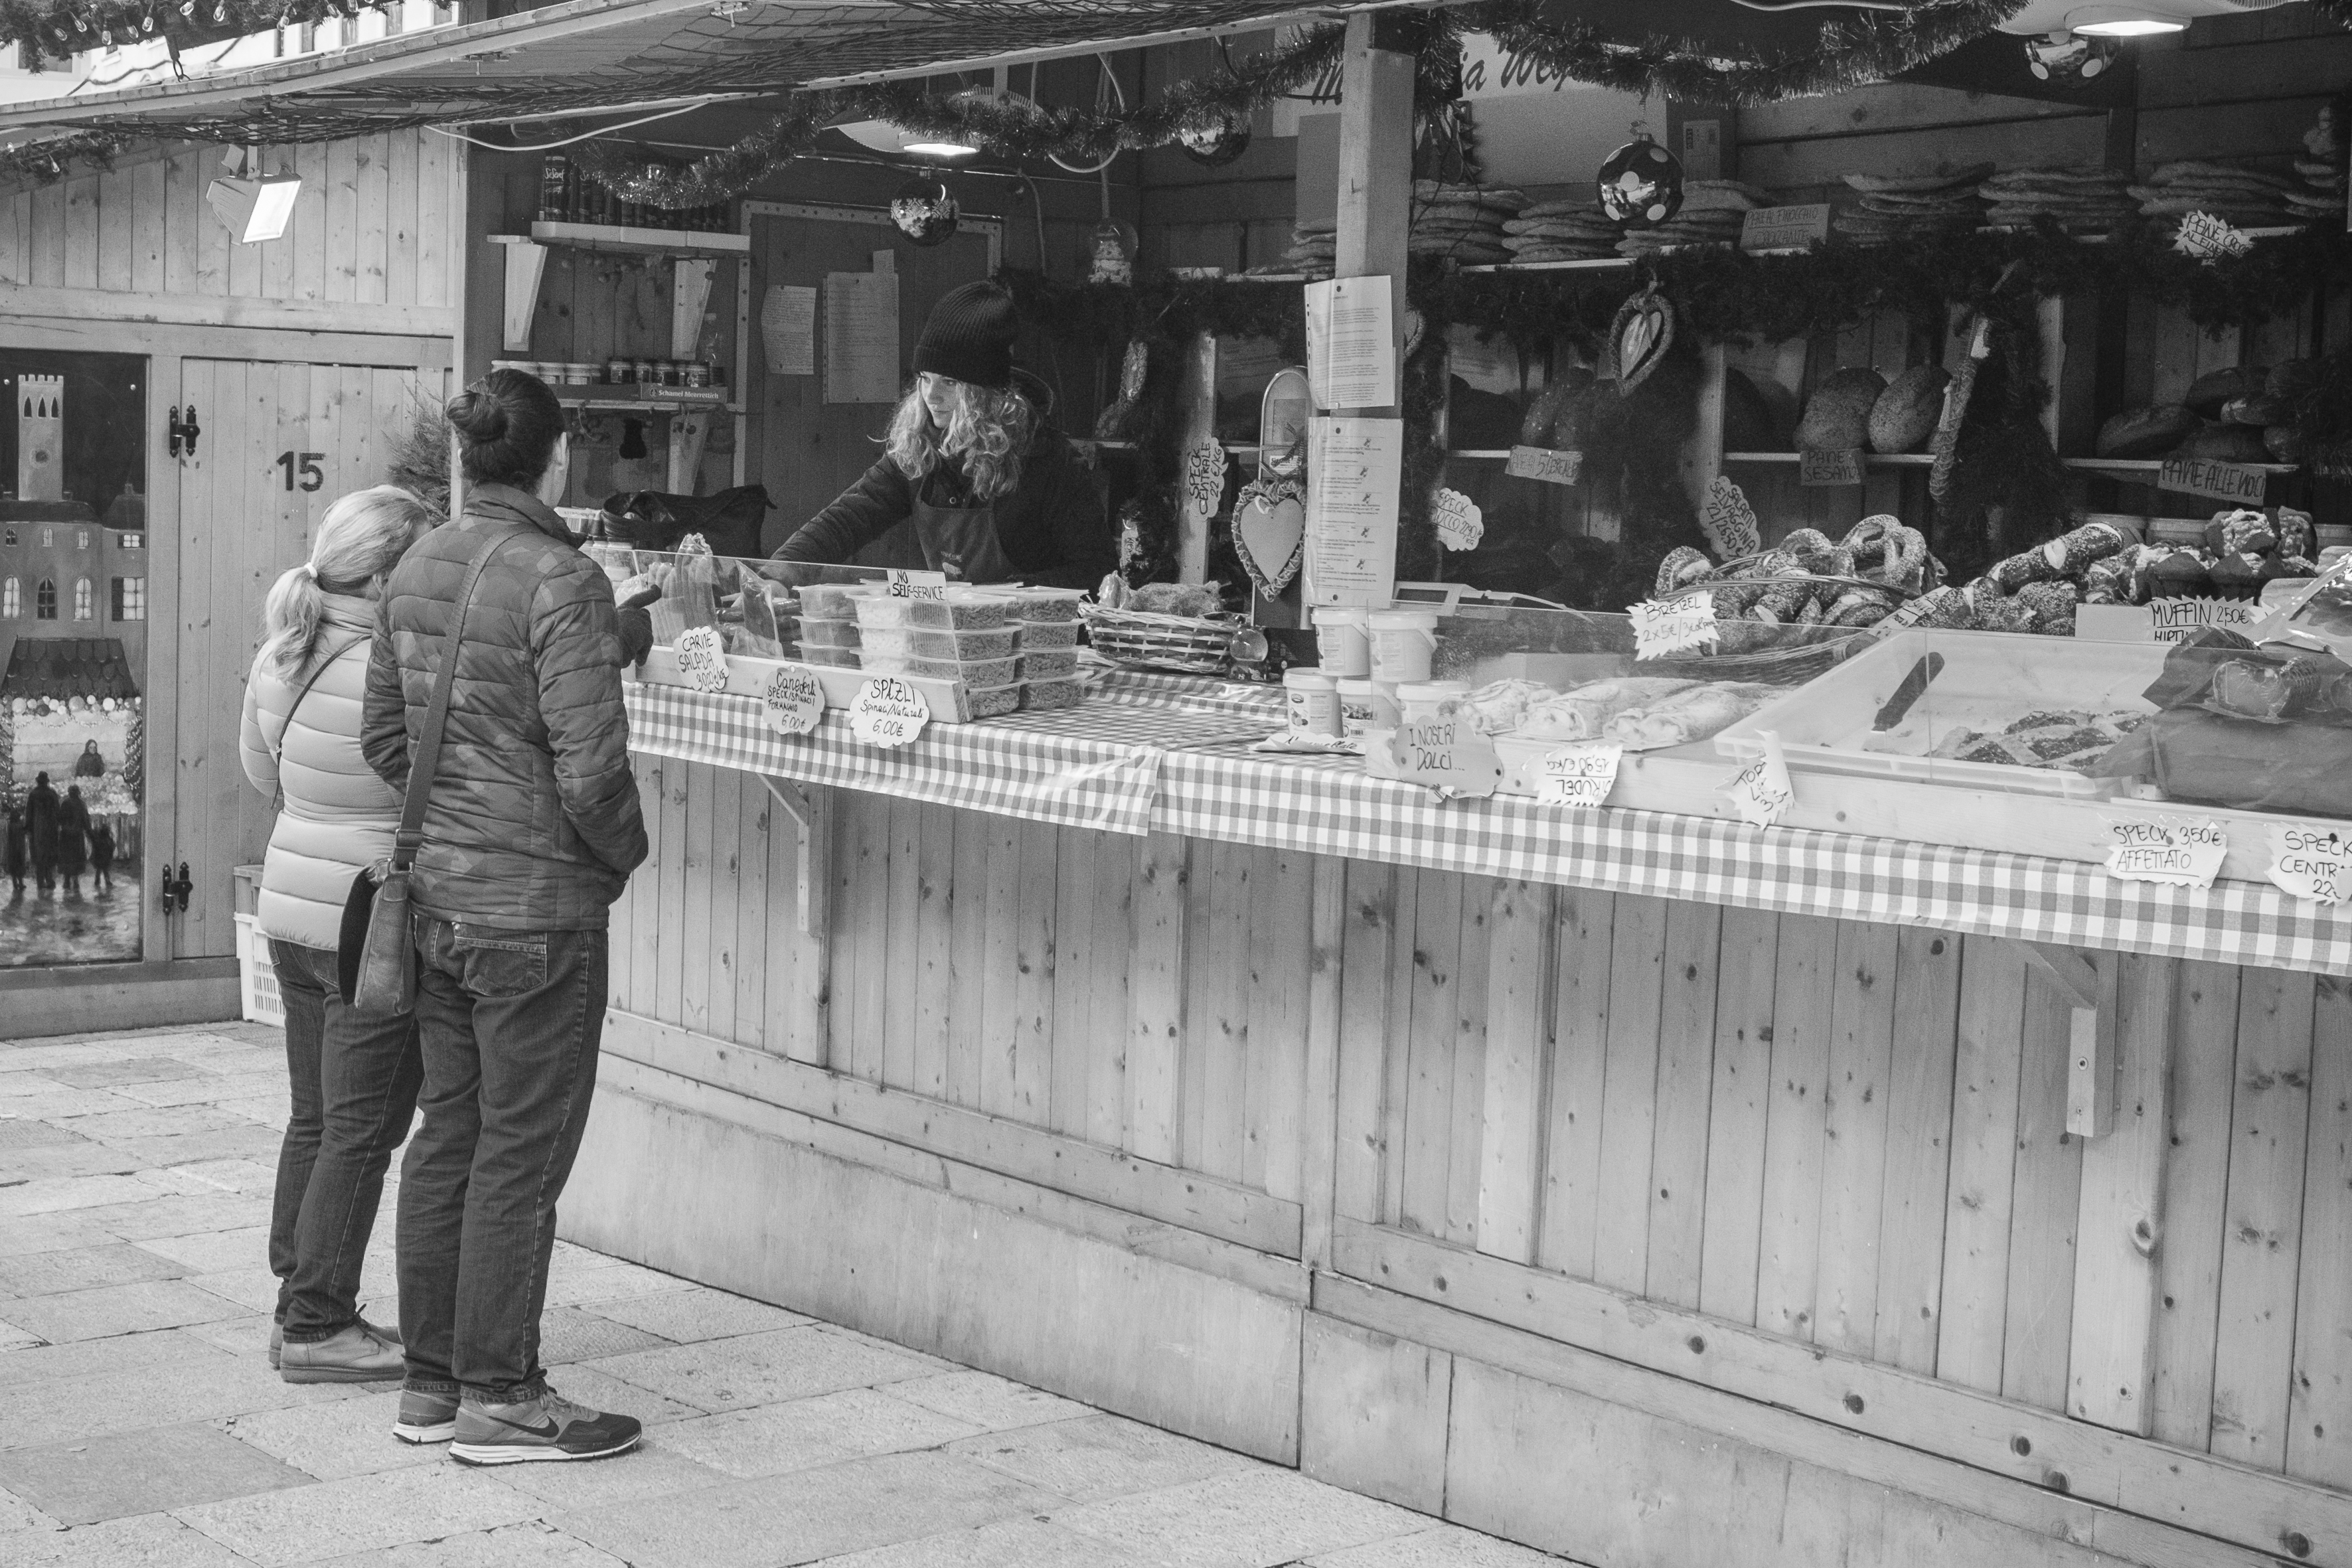
black and white, road, street, urban, travel, fujifilm, italy, factory, monochrome, bw, blackandwhite, blackwhite, infrastructure, photograph, noiretblanc, fuji, fujix, fujixe1, bassanodelgrappa, laborer, monochrome photography